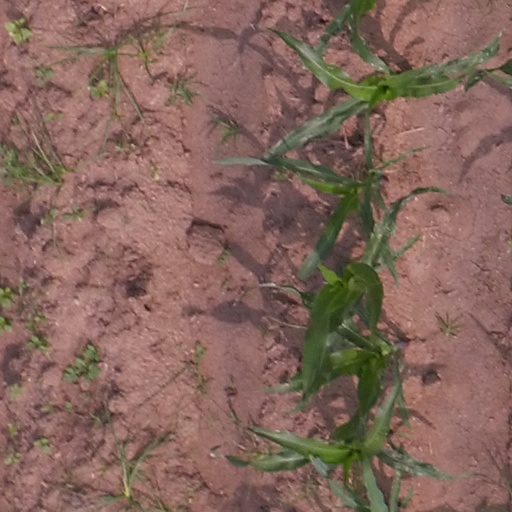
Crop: maize; corn